St Kilda, Victoria

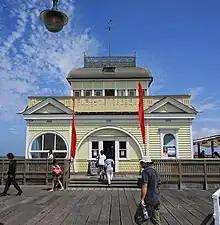
St Kilda Pavilion, formerly Kerby's Kiosk

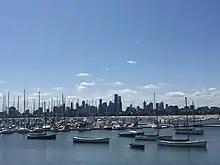
View from St Kilda Pier towards Melbourne CBD

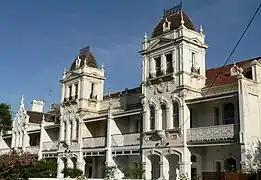

St Kilda has many distinctive local landmarks, most centred on the St Kilda Esplanade and foreshore area, several featuring domes of a Moorish architecture theme established at the turn of the century. Perhaps the best known is Luna Park an early-20th century amusement park with its "Moonface" entry and its historic scenic railway.